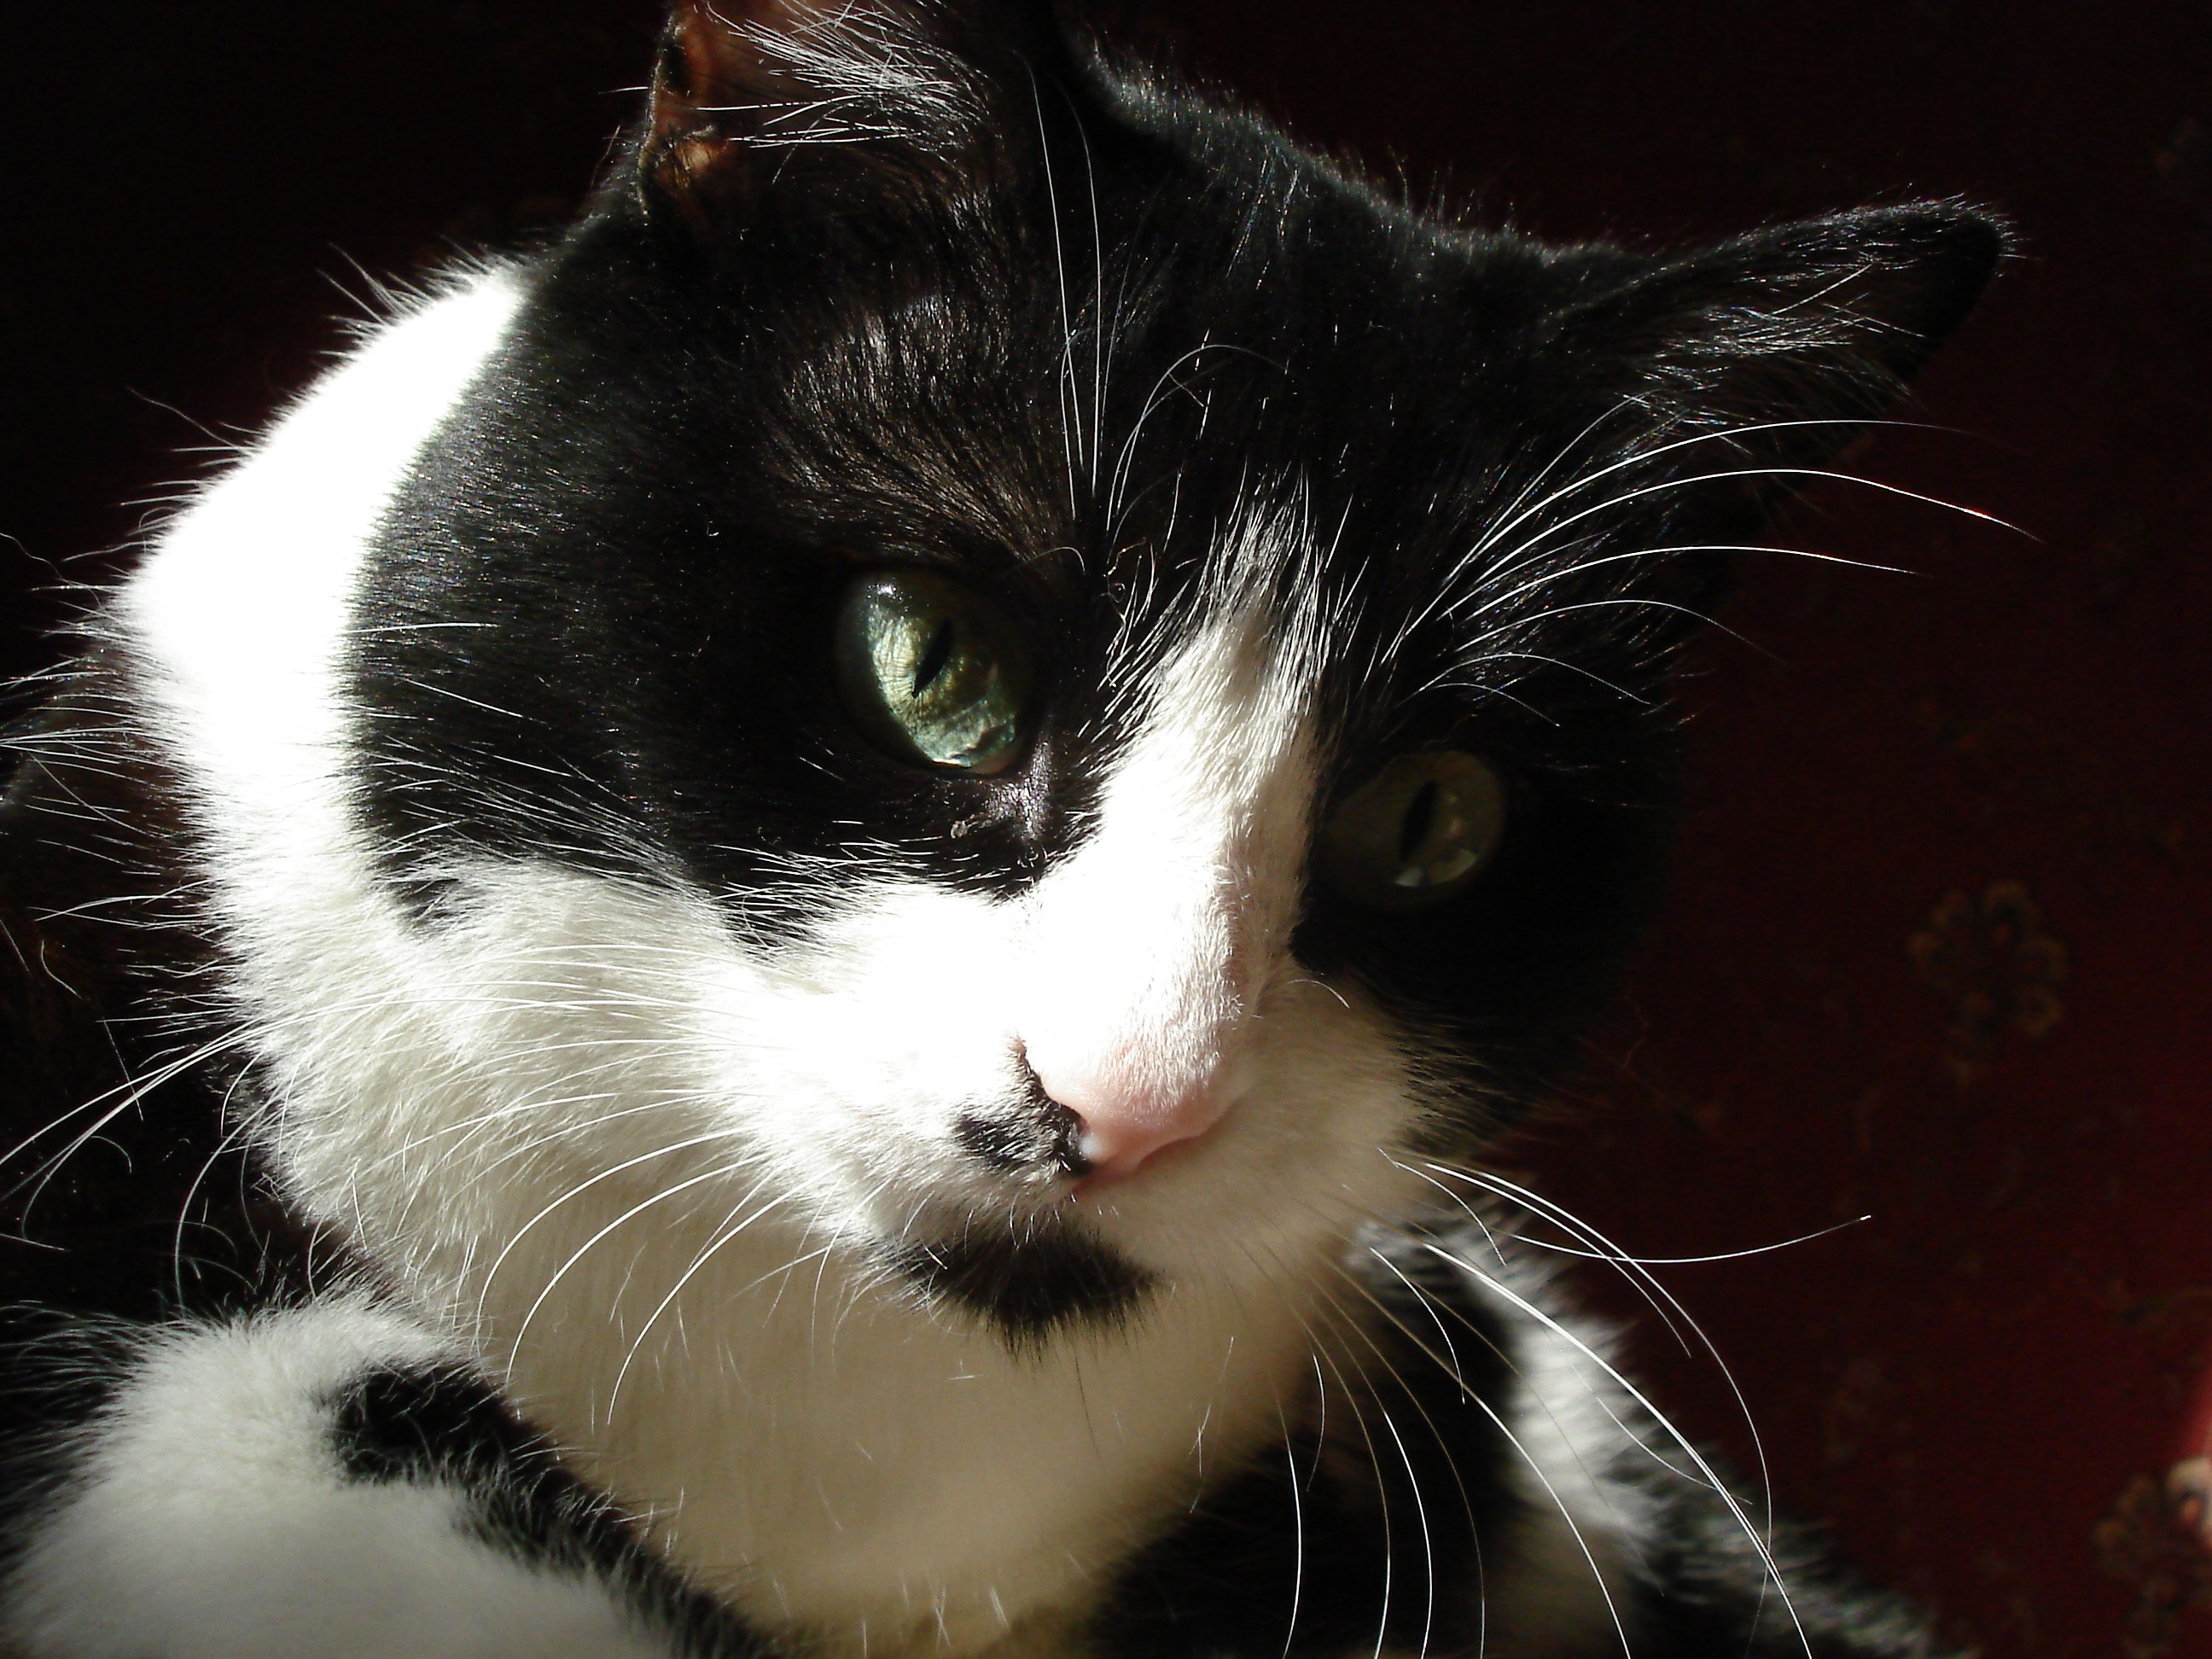
animal, pet, fur, portrait, young, kitten, cat, feline, mammal, black cat, black, close up, outdoors, nose, whiskers, kitty, eye, furry, vertebrate, domestic, adorable, cat face, cat's eyes, small to medium sized cats, cat like mammal, carnivoran, domestic short haired cat